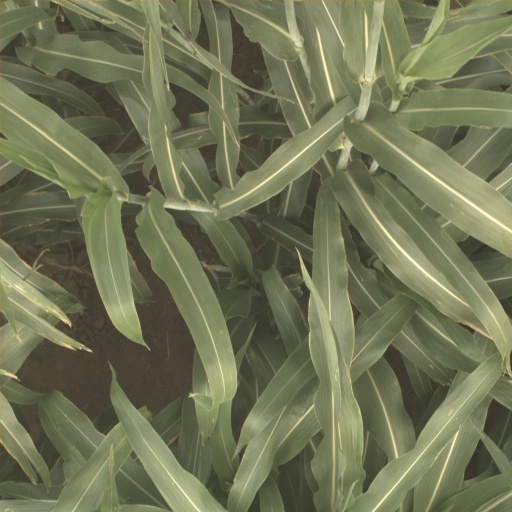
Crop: sorghum